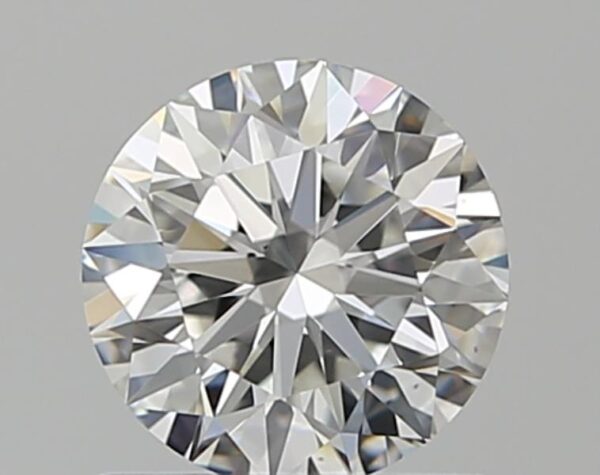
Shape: round
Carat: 0.72
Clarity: VS1
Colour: F
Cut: EX
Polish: EX
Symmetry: EX
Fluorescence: ST
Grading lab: GIA
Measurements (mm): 5.71 x 5.75 x 3.56